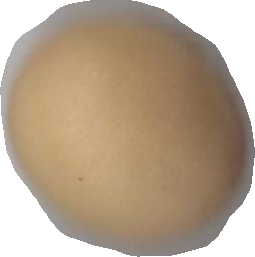
Variety: Dega